R-Line (Capital Area Transit)

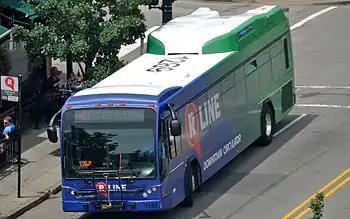
R-Line circulator bus service in Raleigh, NC.

The R-Line is a circulator bus service that traverses a three-mile loop in the shape of an inverted U through downtown Raleigh, North Carolina. The three green-painted, hybrid-electric buses stop every 15 minutes at 13 stops marked with an R-Line sign. Service runs from 7 AM to 11 PM Monday through Wednesday, 7 AM to 2:15 AM Thursday through Saturday, and 1 PM to 8 PM Sunday.